Magda Szabó

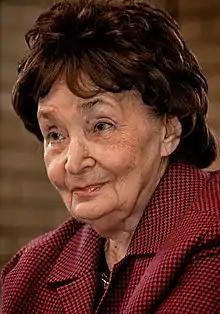
Magda Szabó in 2005

Magda Szabó (5 October 1917 – 19 November 2007) was a Hungarian novelist. Doctor of philology, she also wrote dramas, essays, studies, memoirs, poetry and children's literature. She was a founding member of the , an online digital repository of Hungarian literature. She is the most translated Hungarian author, with publications in 42 countries and over 30 languages.